November 2015 Paris attacks

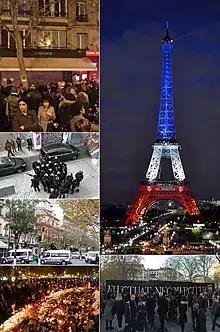
Public memorials for the victims, and police near the scenes of some of the attacks

A series of coordinated Islamist terrorist attacks took place on Friday, 13 November 2015 in Paris, France, and the city's northern suburb, Saint-Denis. Beginning at 21:16, three suicide bombers struck outside the Stade de France in Saint-Denis, during an international football match, after failing to gain entry to the stadium. Another group of attackers then fired on crowded cafés and restaurants in Paris, with one of them also detonating an explosive, killing himself in the process. A third group carried out another mass shooting and took hostages at an Eagles of Death Metal concert attended by 1,500 people in the Bataclan theatre, leading to a stand-off with police. The attackers were either shot or detonated suicide vests when police raided the theatre.